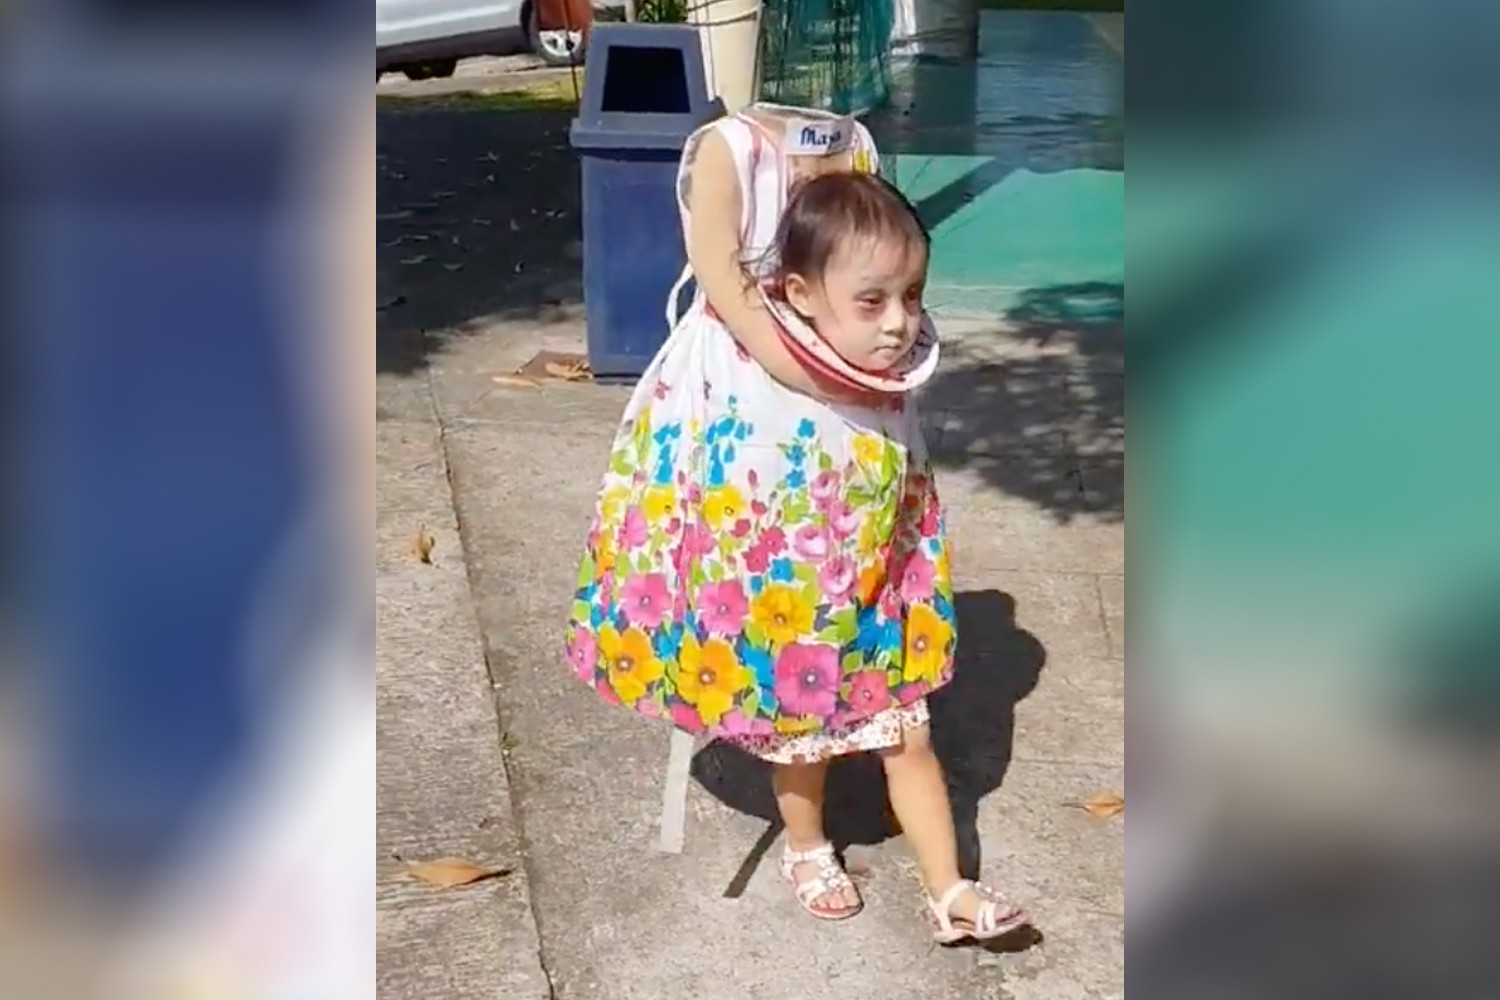
Gender: women